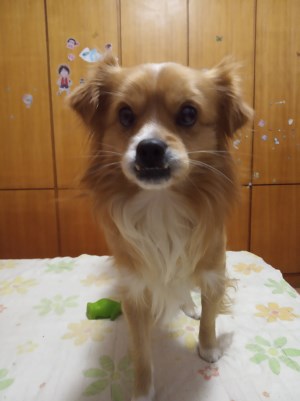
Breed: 3336-n000121-chinese_rural_dog